The Charlotte Observer

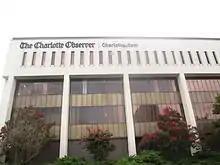
"The Charlotte Observer" headquarters (former)

The "Charlotte Observer" prices are: daily, $2 and Sunday/Thanksgiving Day, $3. Price is higher outside Mecklenburg & adjacent counties/states. As of 2020, an annual digital subscription is $15.99 per month.